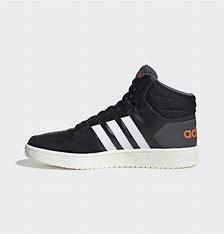
Brand: adidas
Model: neo Adidas NEO Hoops 2 Mid